History of slavery in Maryland

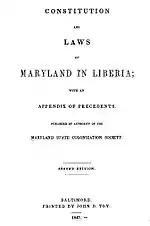
Constitution and Laws of Maryland in Liberia, published by the Maryland State Colonization Society, 1847

After his escape from slavery as a young man, Frederick Douglass remained in the North, where he became an influential national voice in favor of abolition and lectured widely about the abuses of slavery. Douglass was born a slave in Talbot County, Maryland, between Hillsboro and Cordova, probably in his grandmother's shack east of Tappers Corner and west of Tuckahoe Creek. The exact date of his birth is unknown, though it seems likely he was born in 1818. Douglass wrote of his childhood: